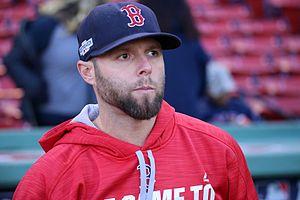
Dustin Luis Pedroia est un joueur de deuxième but de baseball évoluant en Ligue majeure avec les Red Sox de Boston.